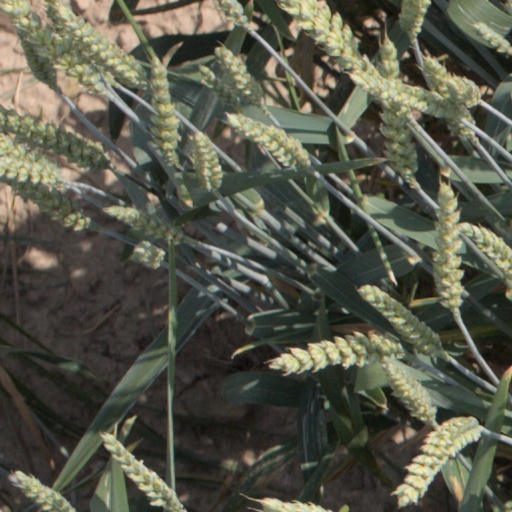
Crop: wheat